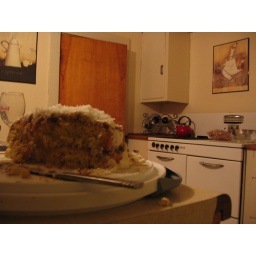
Yummy cake in Jenny's retro kitchen